Hills Showground metro station

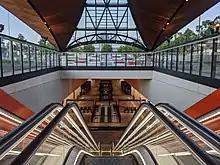
Escalators and concourse

The original plans for the North West Rail Link showed a station called Hills Centre, after the complex of civic buildings of the same name. This was to have been constructed on the site of the Castle Hill Showground. Following community consultation, it was determined that the station would be moved to the Hills Centre site – requiring its demolition – in order to retain the Showground. The station was renamed as a result.